Indian Ocean trade

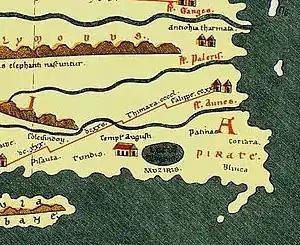
Muziris, as shown in the Tabula Peutingeriana, with a "Templum Augusti".

Muziris is a lost port city on the southwestern coast of India which was a major center of trade in the ancient Tamil land between the Chera kingdom and the Roman Empire. Its location is generally identified with modern-day Cranganore (central Kerala). Large hoards of coins and innumerable shards of amphorae found at the town of Pattanam (near Cranganore) have elicited recent archeological interest in finding a probable location of this port city.